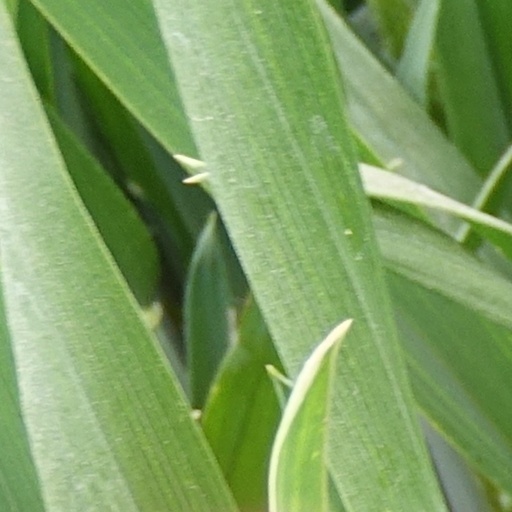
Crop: wheat